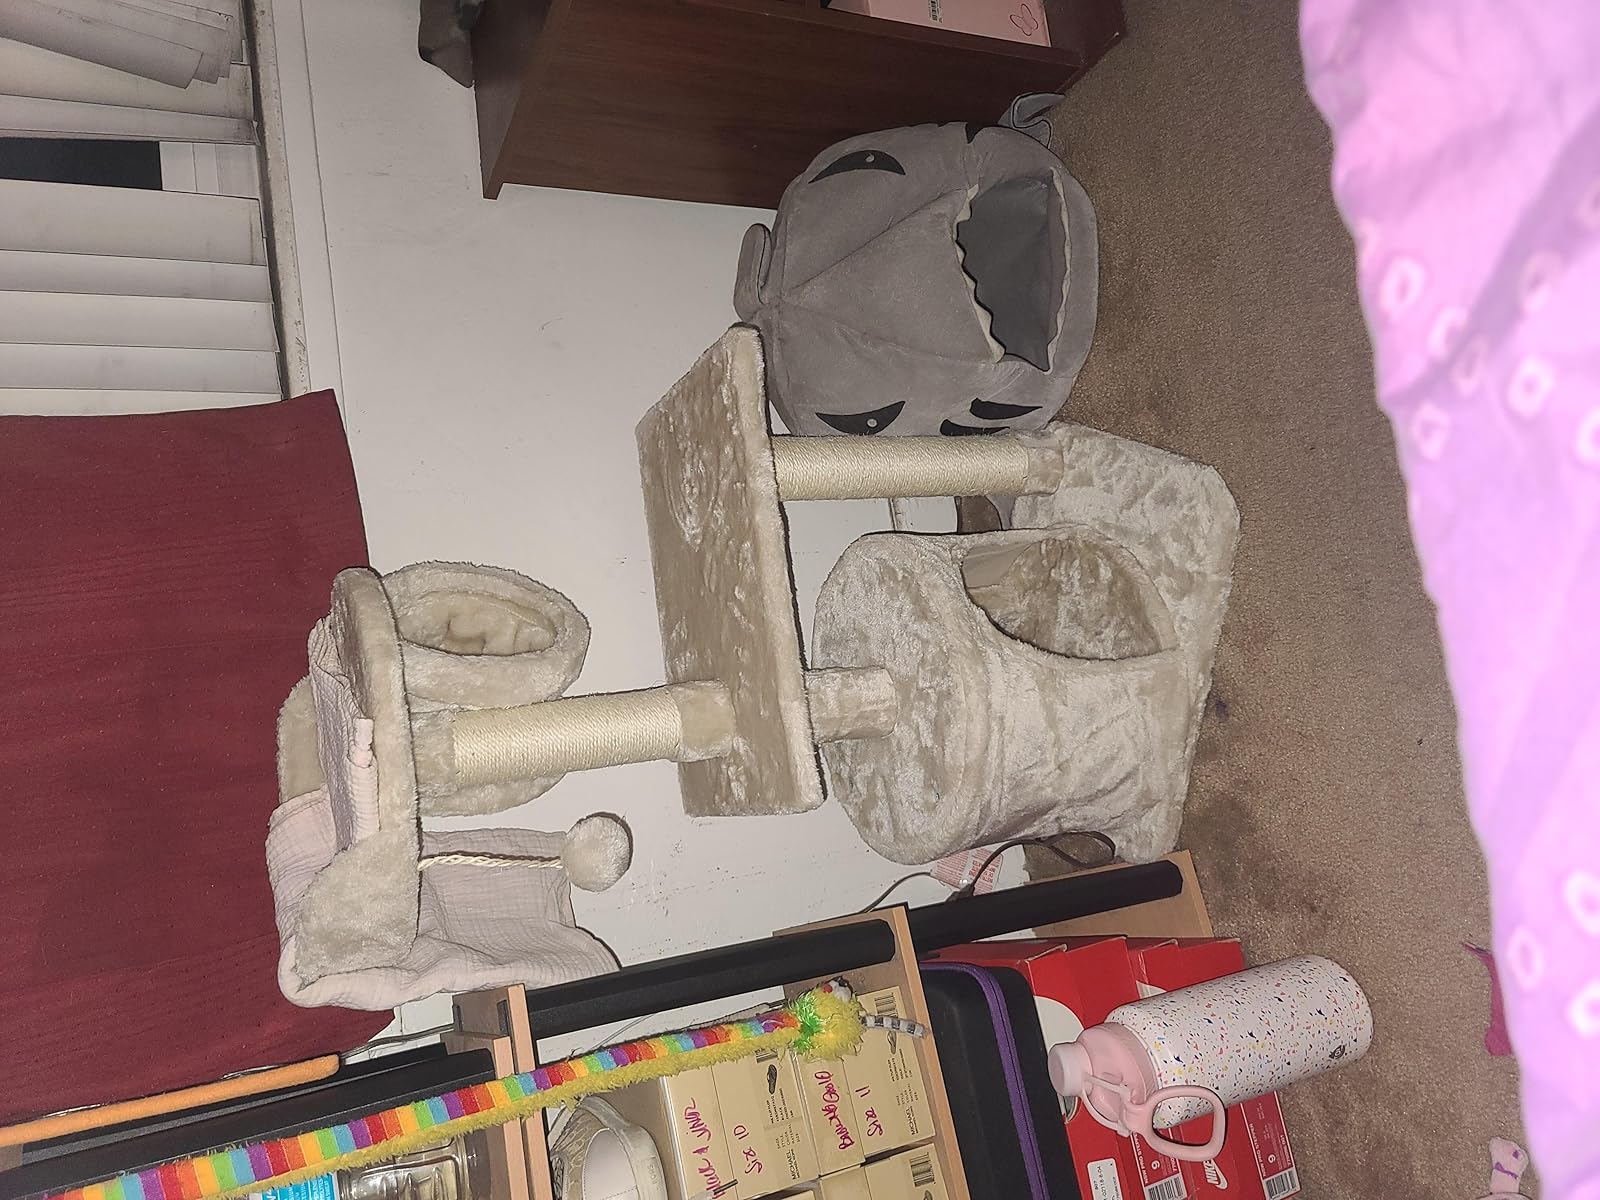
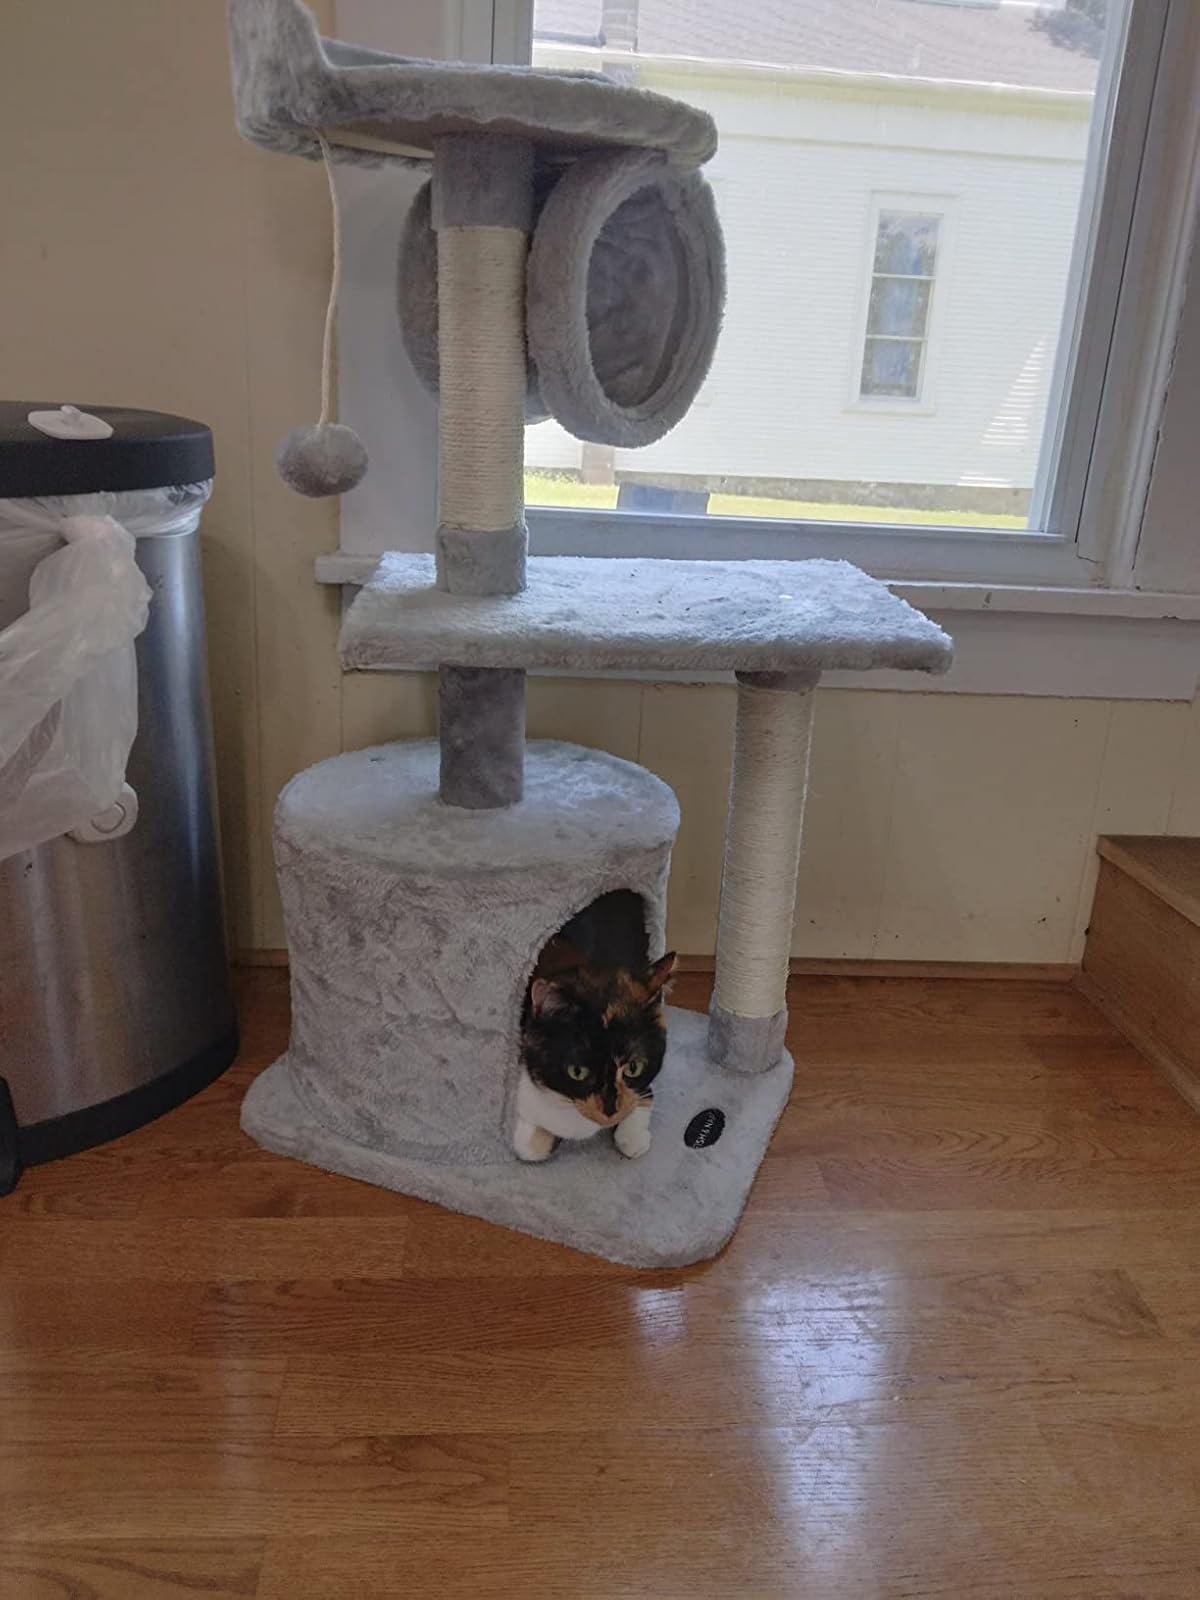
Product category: items_cat tree
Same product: yes